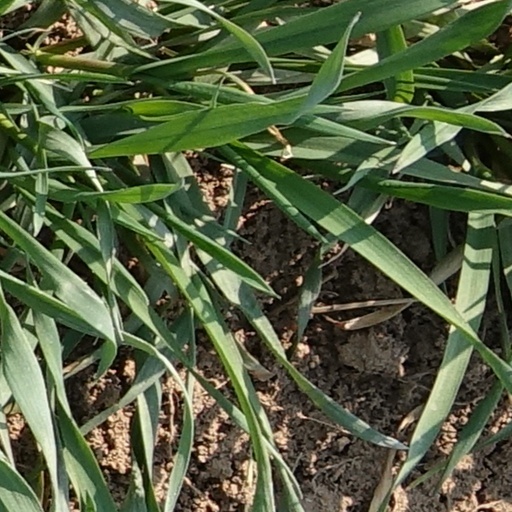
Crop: wheat